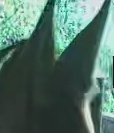
Face region: ears (position_of_ears)
Pain indicator: not_present